Dolichopodidae

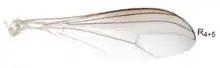
Photograph of a Dolichopodidae wing, showing the R vein

The wings of most species are clear or tinged, but some species have wings that are patterned in strong colours or with distinct spots. There are three radial veins (R, R, R). The medial vein M is simple or rarely furcate, as in the genus "Sciapus". The anterior cross-vein is in the basal part of the wing. The posterior basal wing cell and the discoidal wing cell are always fused. The anal cell of the wing is always small. There are two veins branching from cross-vein DM-Cu in the direction of the wing margin; the upper one in some species curves strongly or forks into M and M. R are simple, and costa ends near or at M/M or continues along the wing margin. The point of origin of R is at or very close to h.